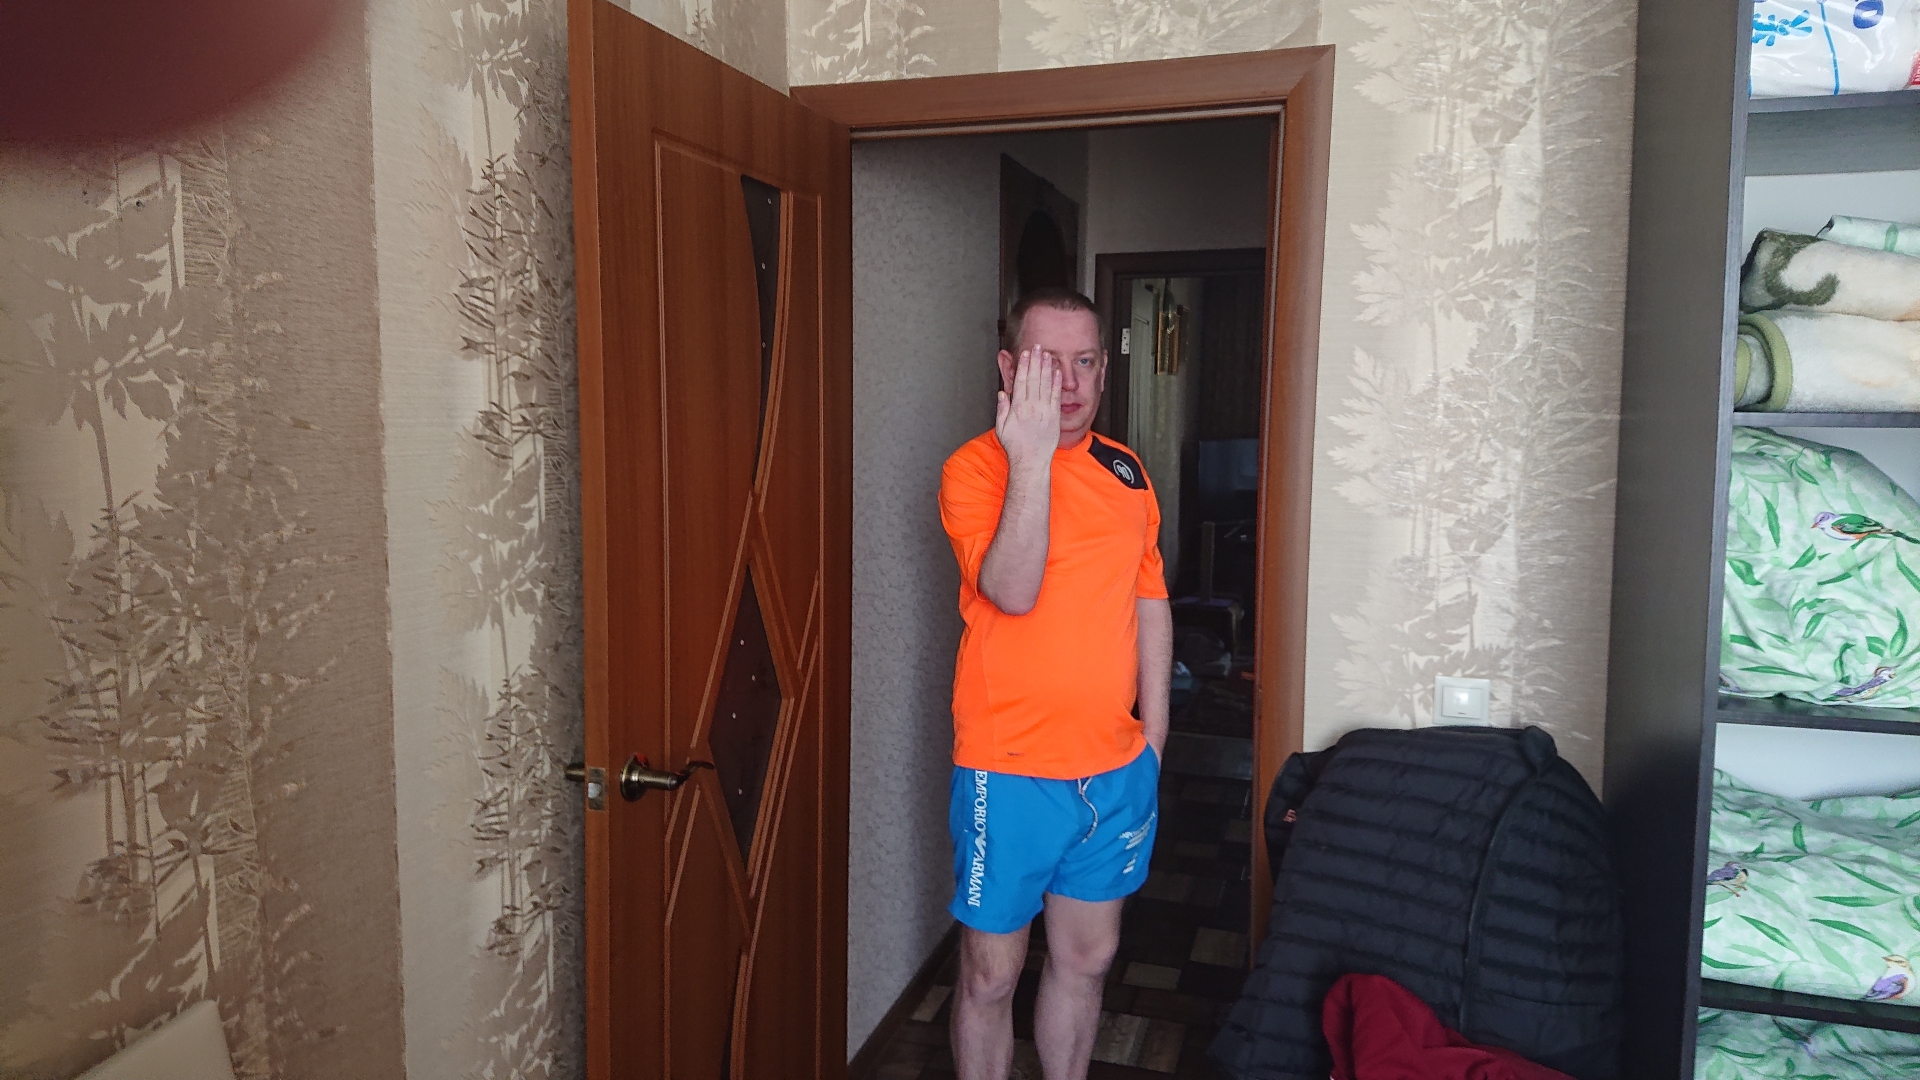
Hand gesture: stop_inverted